Théâtre des Tuileries

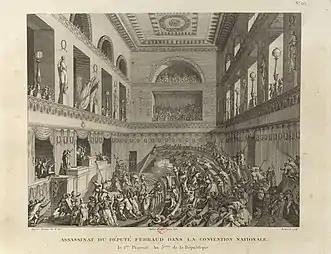
The assassination of Jean-Bertrand Féraud in the National Convention, 1795

The Théâtre des Tuileries was a theatre in the former Tuileries Palace in Paris. It was also known as the Salle des Machines, because of its elaborate stage machinery, designed by the Italian theatre architects Gaspare Vigarani and his two sons, Carlo and Lodovico. Constructed in 1659–1661, it was originally intended for spectacular productions mounted by the court of the young Louis XIV, but in 1763 the theatre was greatly reduced in size and used in turn by the Paris Opera (up to 1770), the Comédie-Française (from 1770 to 1782), and the Théâtre de Monsieur (from January to December 1789). In 1808 Napoleon had a new theatre/ballroom built to the designs of the architects Percier and Fontaine. The Tuileries Palace and the theatre were destroyed by fire on 24 May 1871, during the Paris Commune.